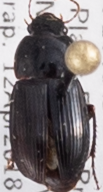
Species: Harpalus ellipsis
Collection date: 2018-04-12
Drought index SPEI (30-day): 0.25
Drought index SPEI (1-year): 0.662
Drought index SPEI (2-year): -0.142